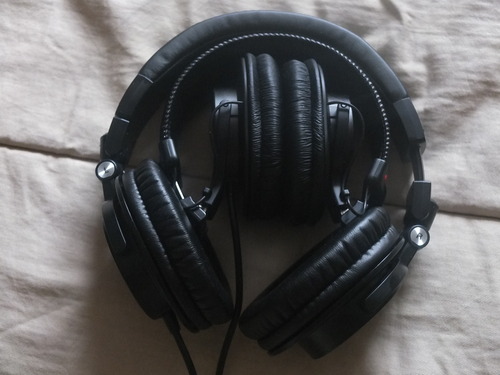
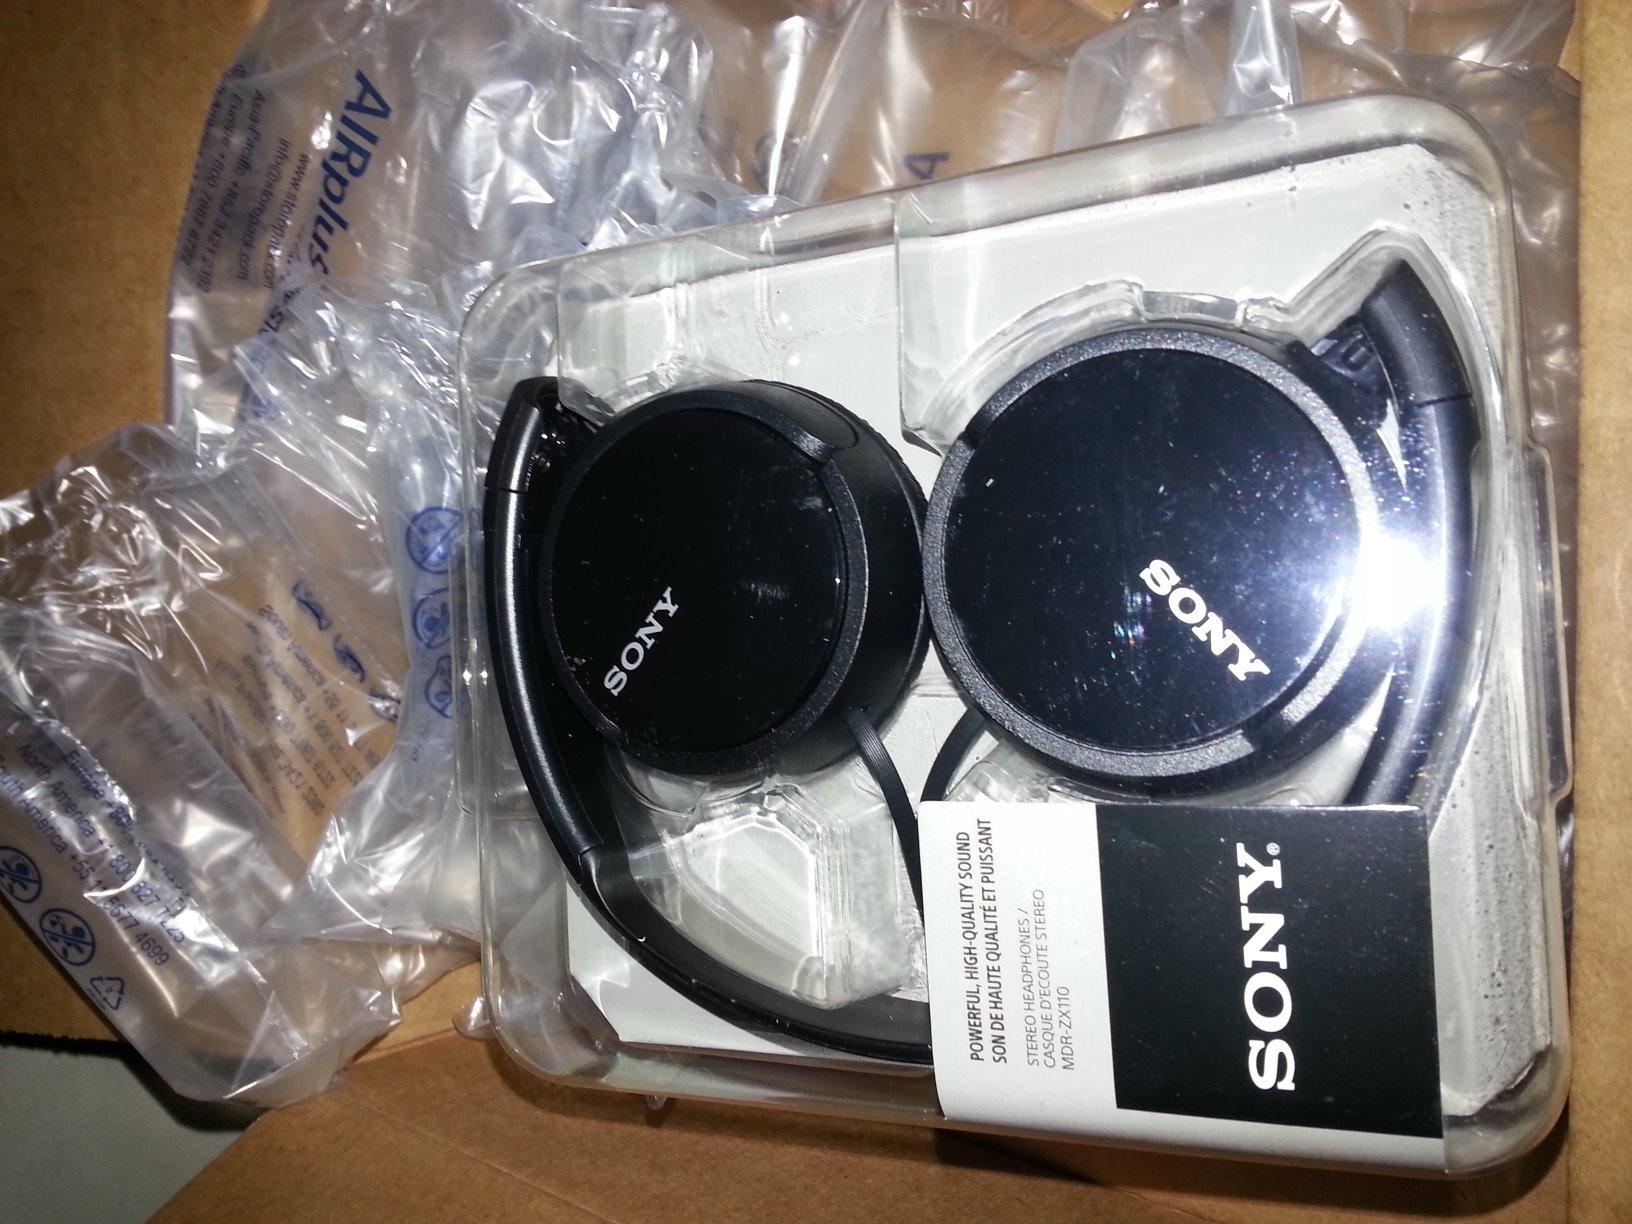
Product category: headphones
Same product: no